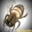
Label: bee